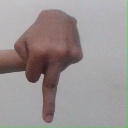
अक्षर: प